Moses & Søn G. Melchior

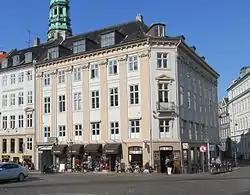
Højbro Plads 21 where the company was based from 1855 to 1912

Moses & Søn G. Melchior relocated to Højbro Plads 21 in 1855. In 1865, it was a co-founder of the company Det Danske Fiskeriselskab. The company owned the whaler "Thomas Roys".